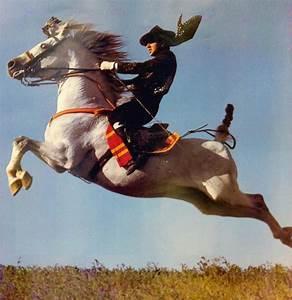
horse